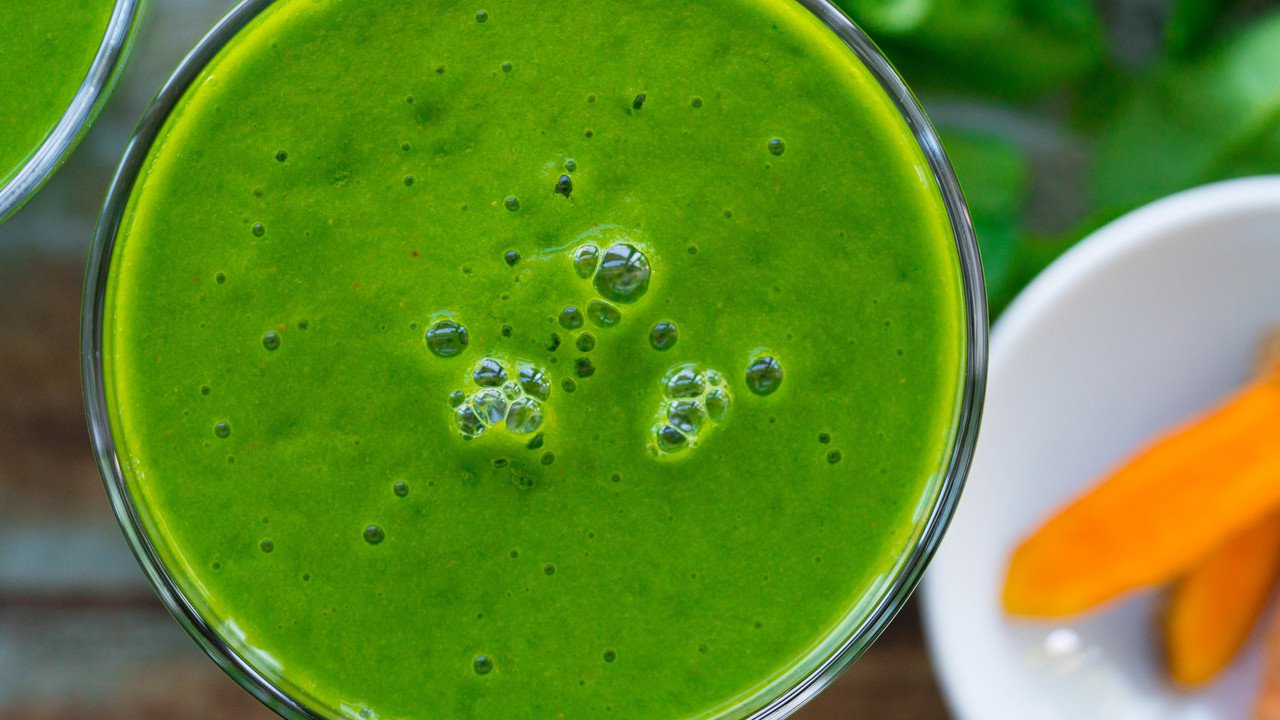
Label: Mango